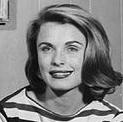
Age: 28